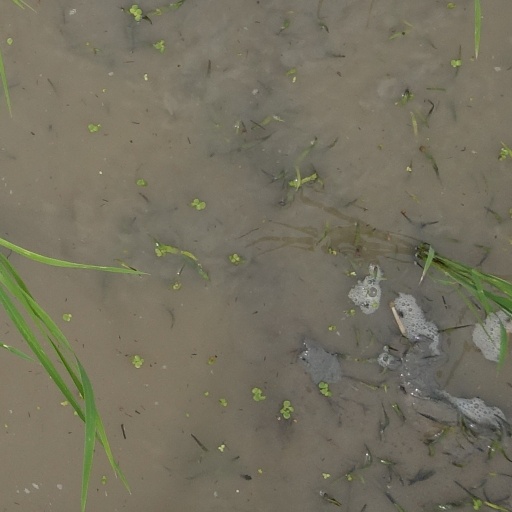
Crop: rice